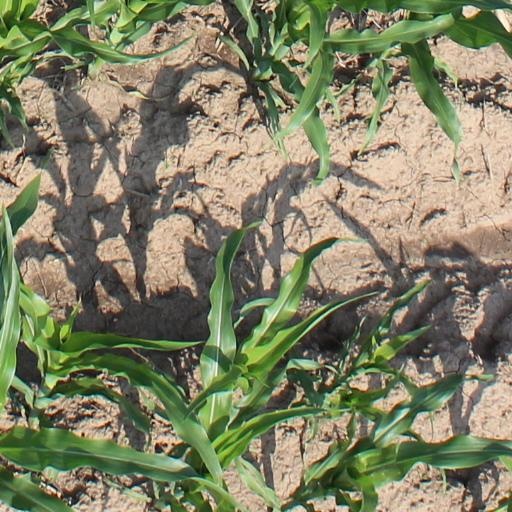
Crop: maize; corn